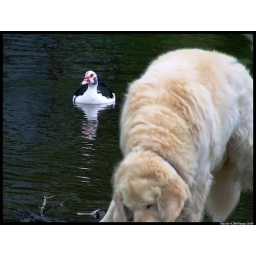
the dog looses interest in birds, unless he can make them move into water